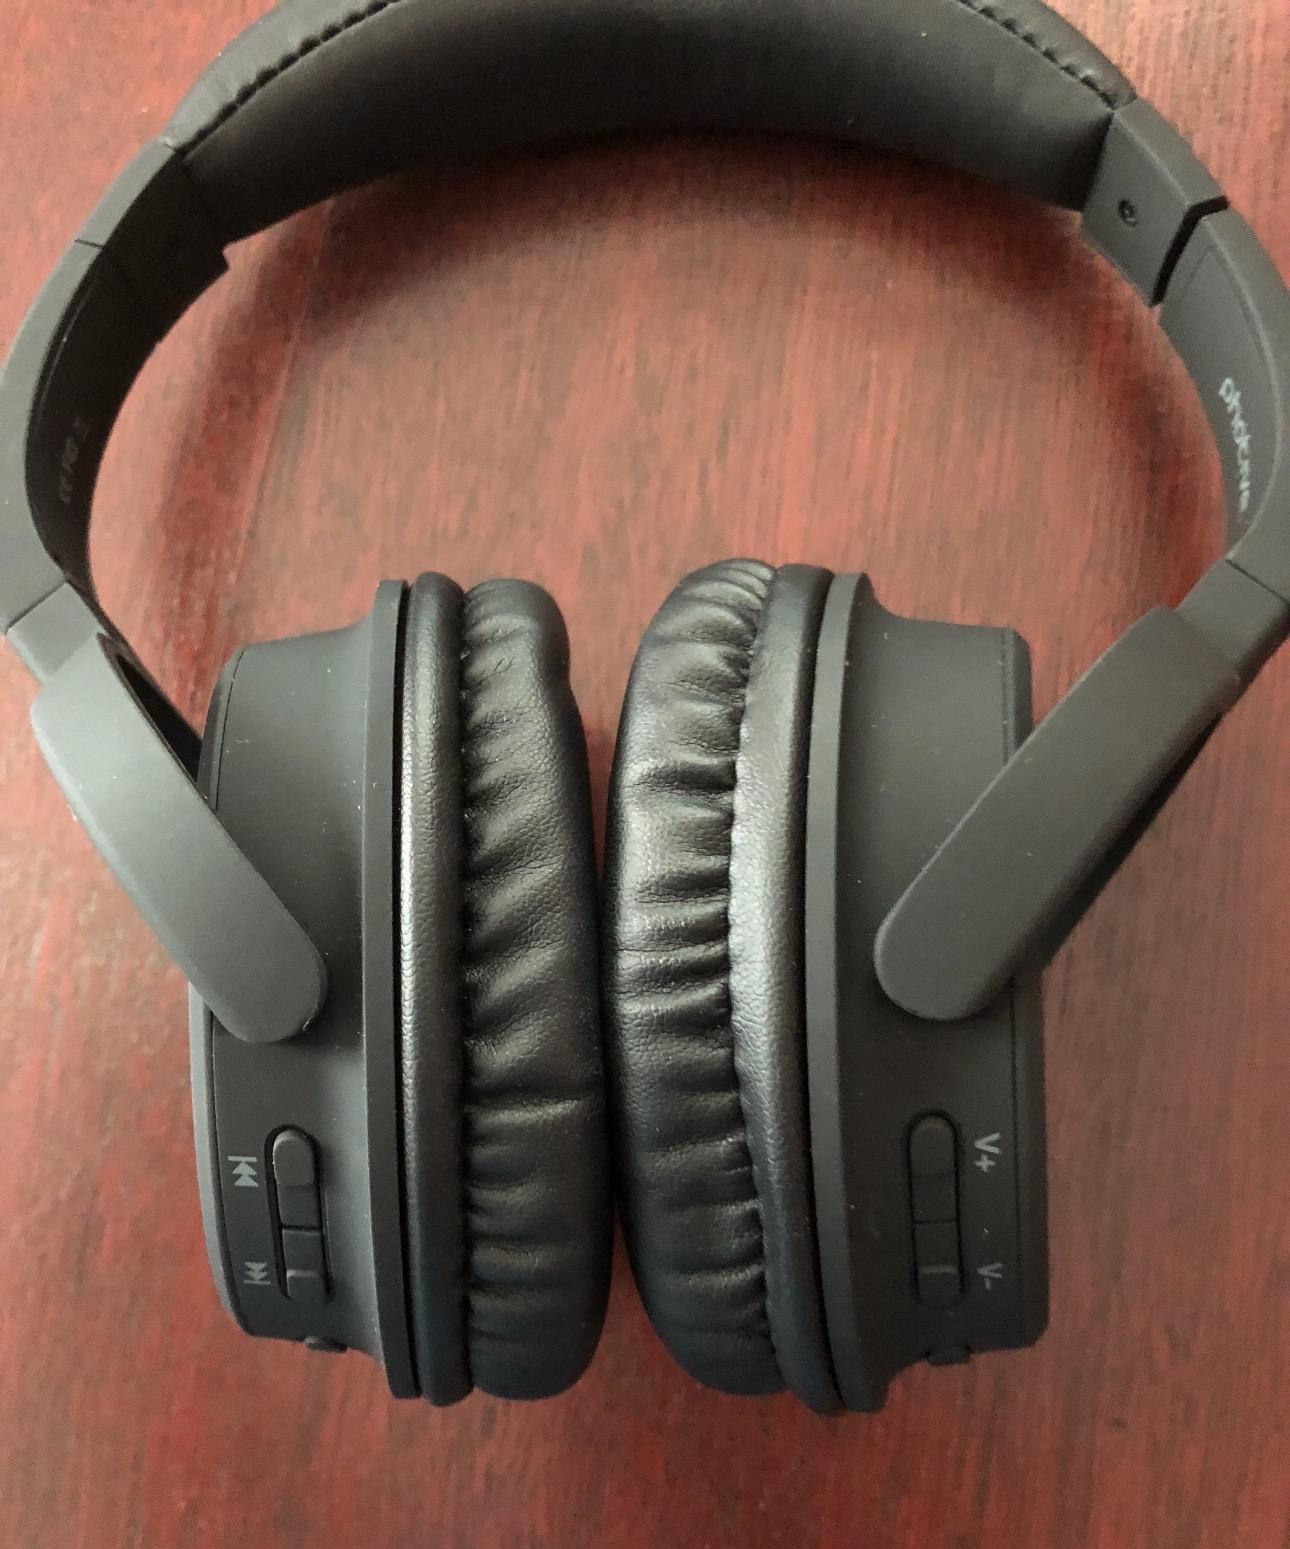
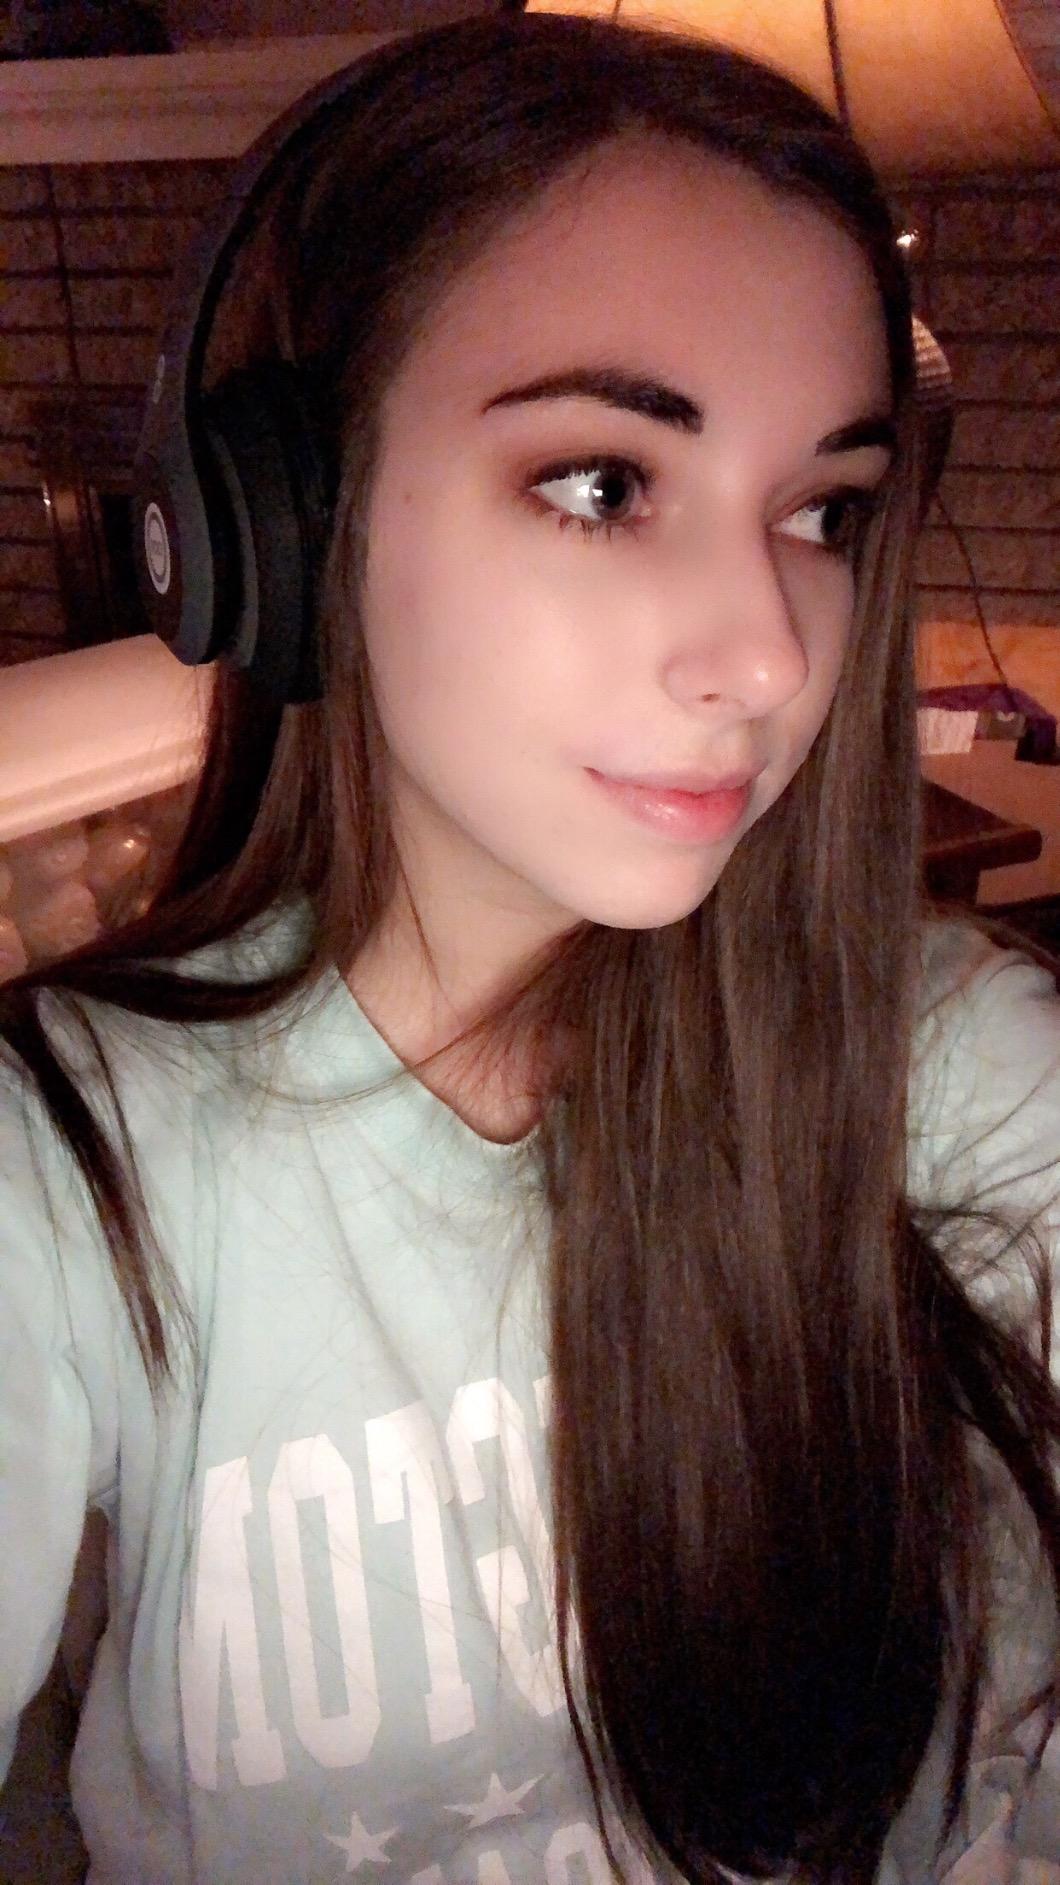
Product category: headphones
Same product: no